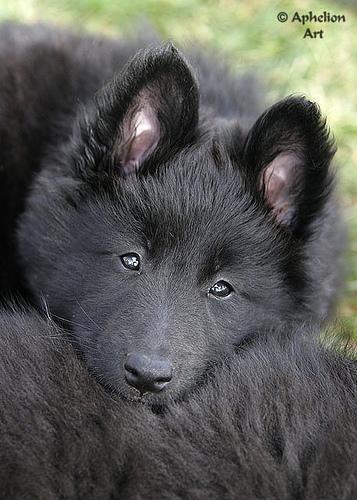
groenendael